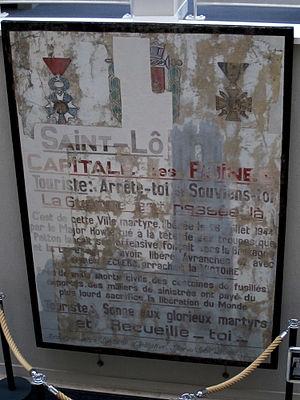
Cette affiche, présentée ici à la préfecture, était affichée à l'entrée de la ville après la guerre
Saint-Lô est une commune française de 19 116 habitants, située dans le département de la Manche et la région Normandie. Deuxième plus grande ville de la Manche par le nombre d'habitants après Cherbourg-en-Cotentin, elle accueille la préfecture du département. Elle est également chef-lieu d'un arrondissement et bureau centralisateur de deux cantons.